Okakura Kakuzō

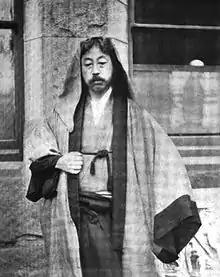
Okakura Kakuzō

The second son of Okakura Kan'emon, a former Fukui Domain treasurer turned silk merchant, and Kan'emon's second wife, Kakuzō was named for the corner warehouse (角蔵) in which he was born, but later changed the spelling of his name to different Kanji meaning "awakened boy" (覚三).